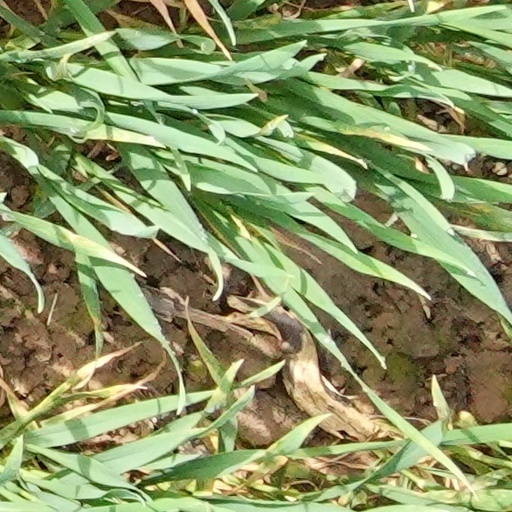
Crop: wheat